Mid-century modern

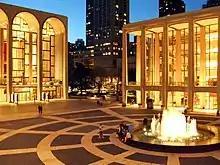
Lincoln Center, New York City

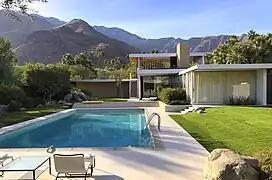
Kaufmann Desert House, by Richard Neutra, in Palm Springs

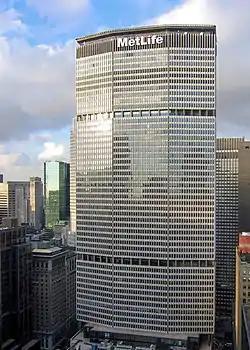
MetLife Building (formerly Pan Am Building), in New York City, designed by Richard Roth, Walter Gropius, and Pietro Belluschi

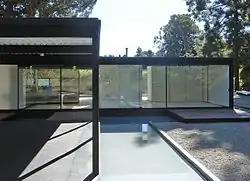
Bailey House, Case Study House 21, Los Angeles

The city of Palm Springs, California is noted for its many examples of mid-century modern architecture.